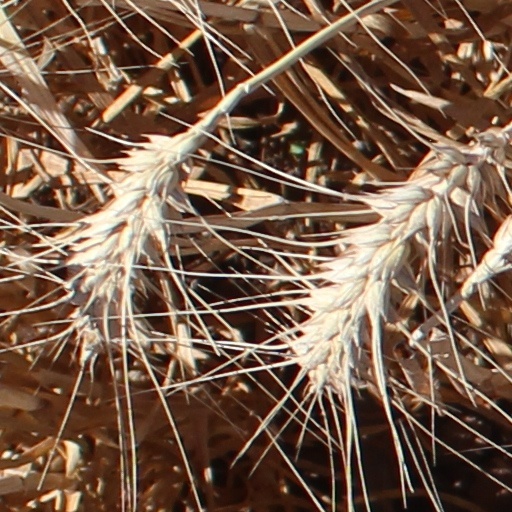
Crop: wheat